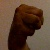
The image shows a hand gesture representing the letter 'M' in Indian Sign Language.